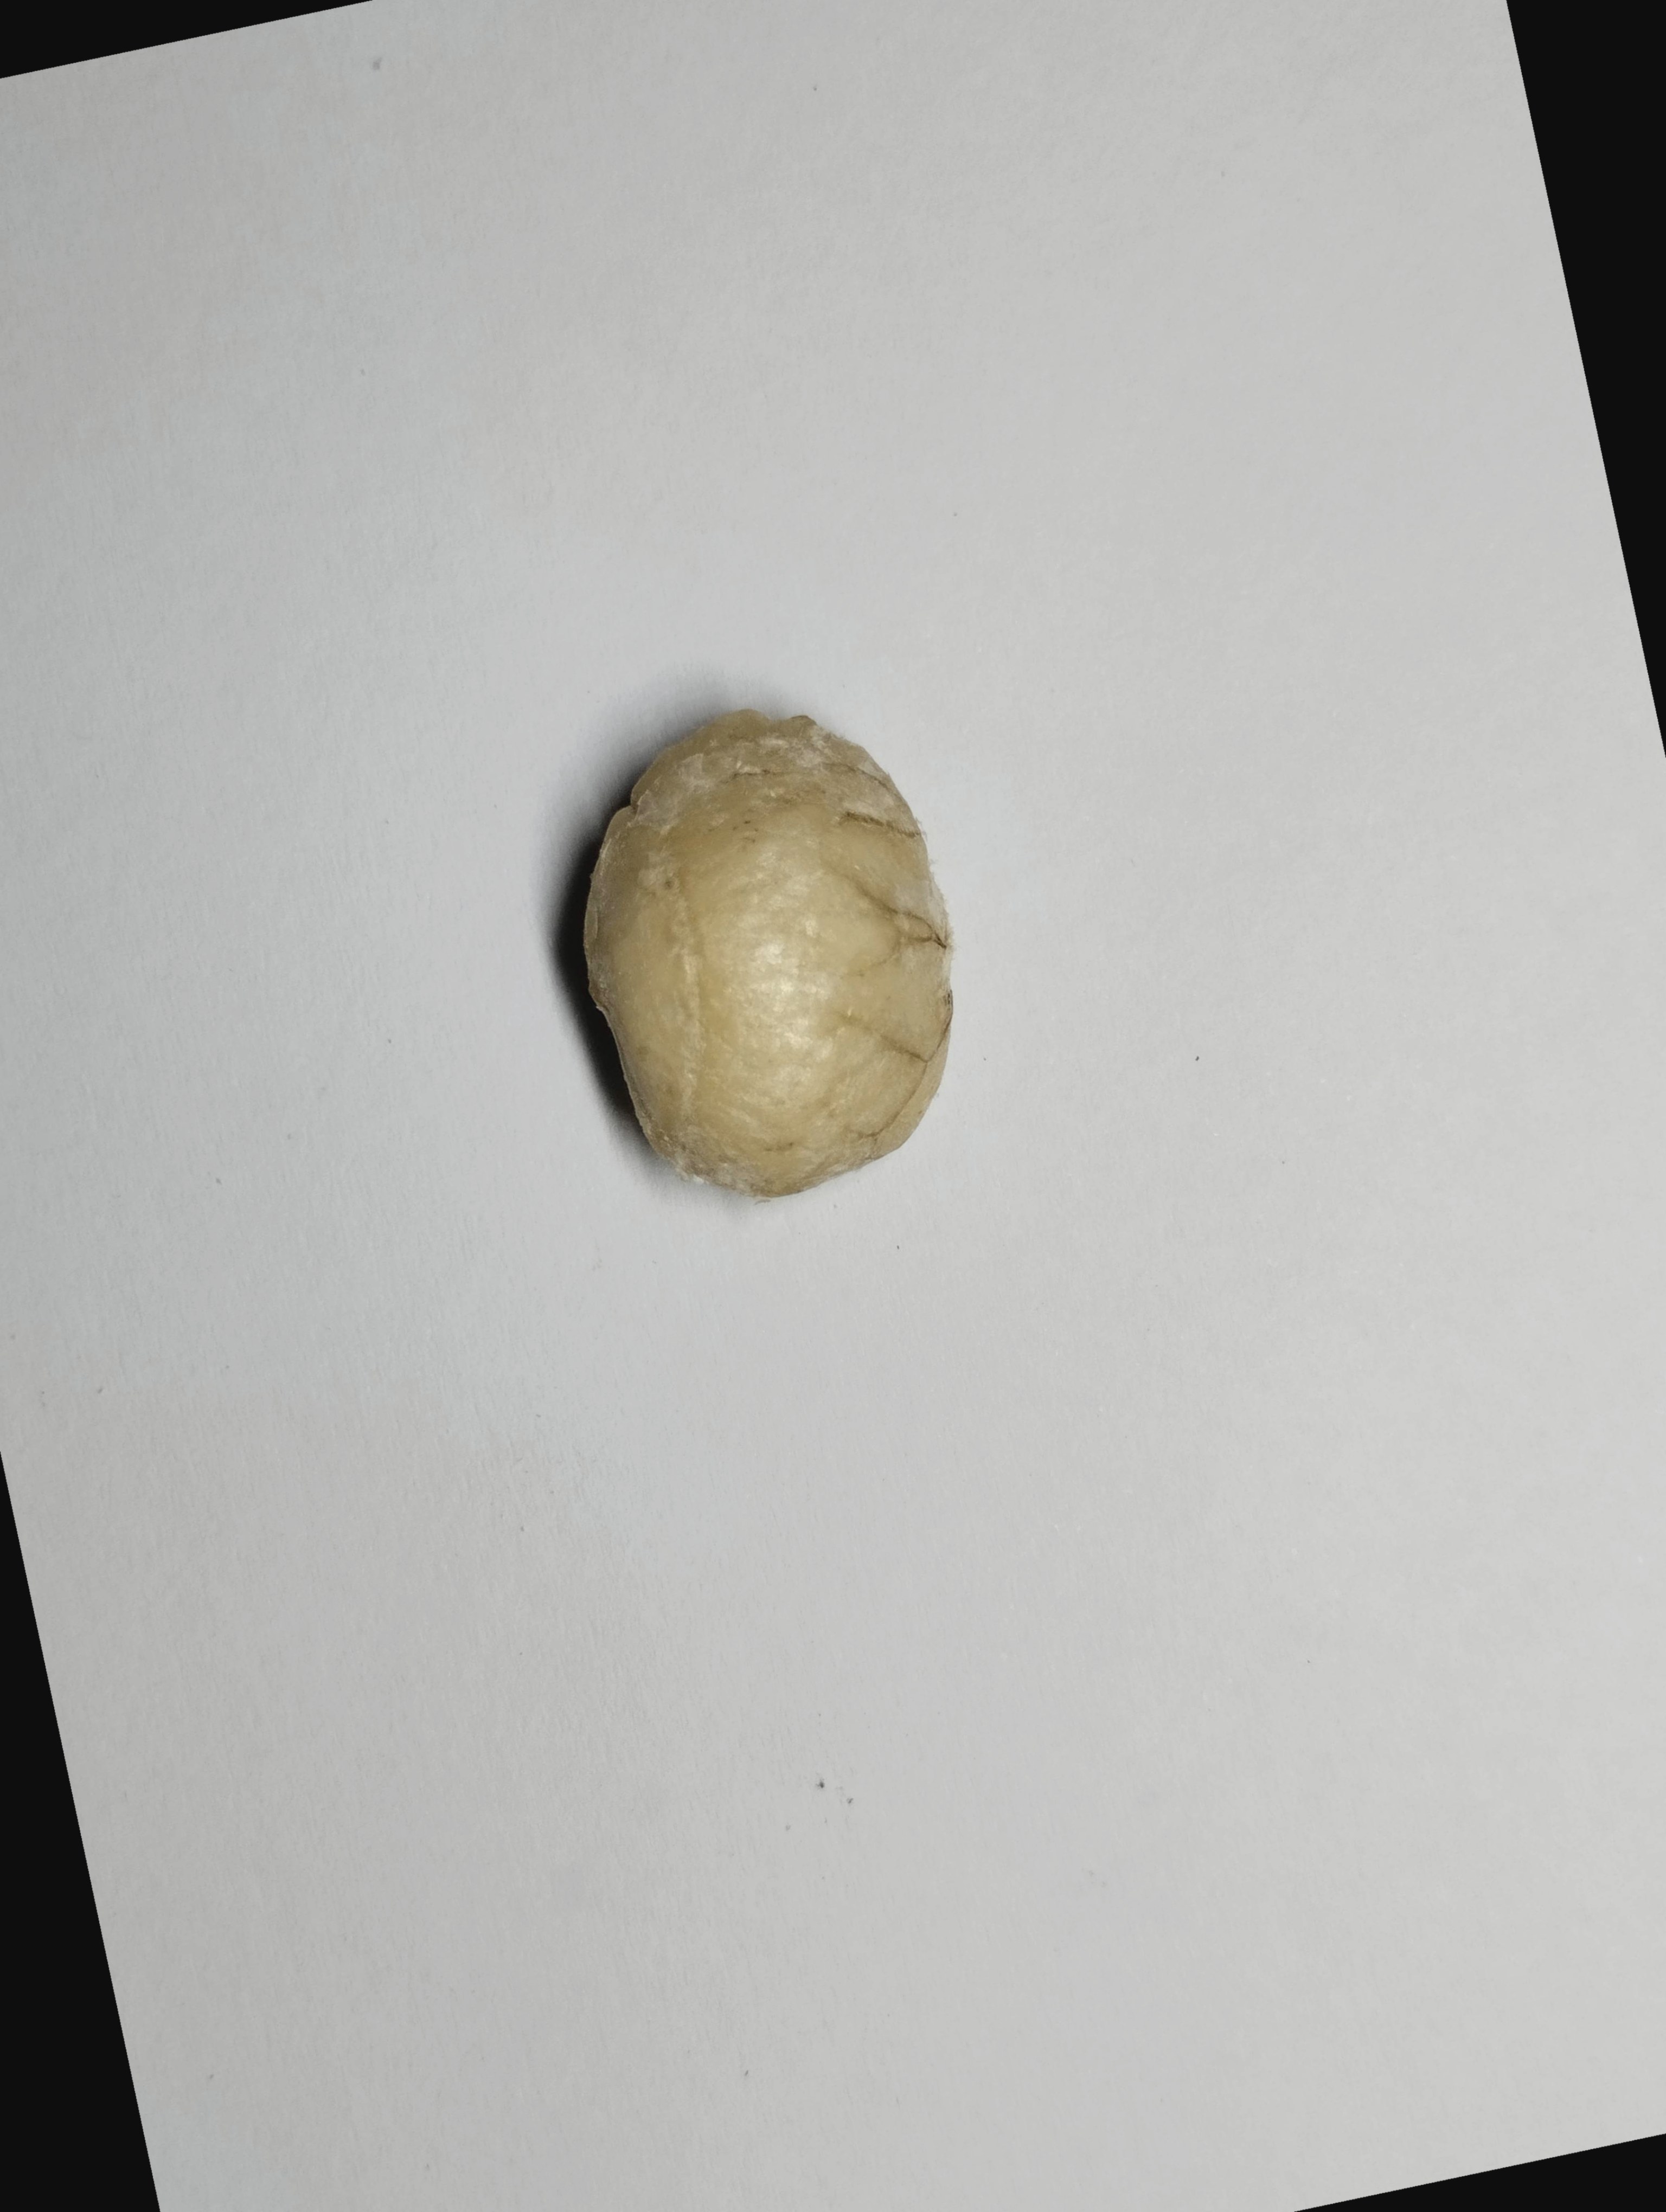
Label: bagus (good seed)